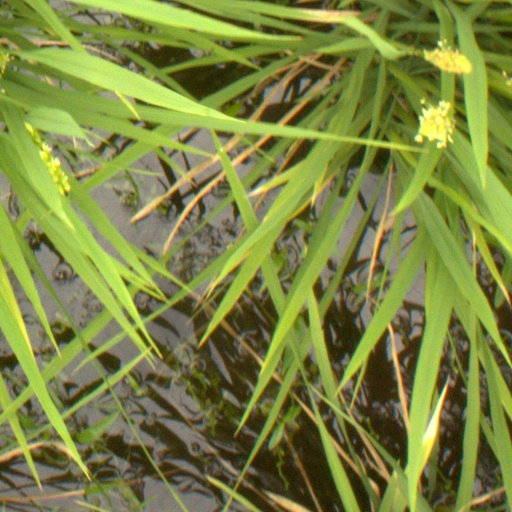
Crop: rice